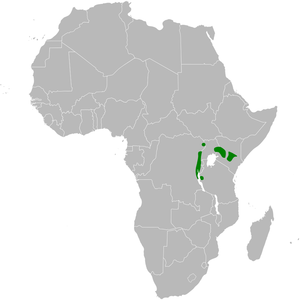
Le Crombec à sourcils blancs est une espèce d'oiseaux de la famille des Macrosphenidae.